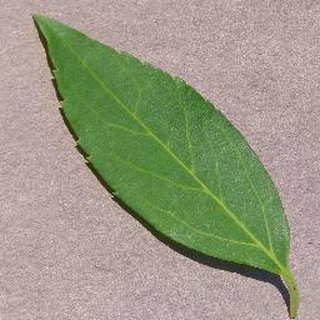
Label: healthy_cherry